Longbridge plant

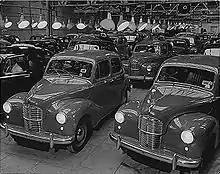
Photo taken at Longbridge in 1948

The Longbridge plant was part of a significant rapid mobilisation process, which took place across Europe on the outbreak of World War I. Machines that had been used to build Austin cars were employed to produce munitions, and all the resources of the factory were harnessed to serve the armed forces. As the demand for weapons and equipment of every kind continued to increase, the factory was expanded. The area between the existing buildings and the Midland Railway mainline were built on. The expansion also enabled the 1915 construction of Longbridge railway station within the boundaries of the works, allowing the Midland Railway to run workers' trains direct from Birmingham New Street. By 1917, the factory site trebled in size, and possessed its own flying ground at Cofton Hackett, south of the main works, which was operated by the newly formed "Austin Aero Company". The employees, many of whom were women, rose to over 22,000 during the peak years.